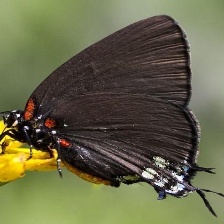
Species: PURPLE HAIRSTREAK